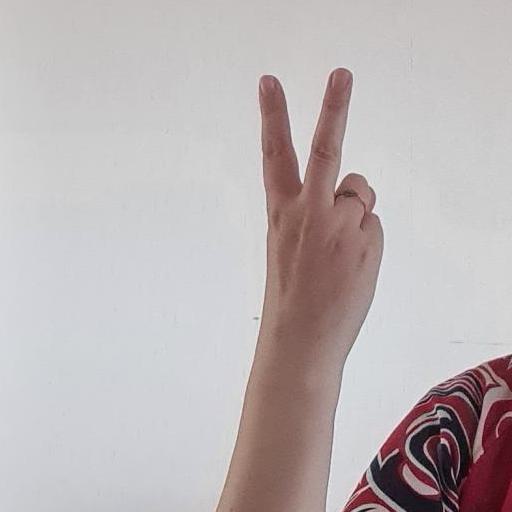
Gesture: peace_inverted